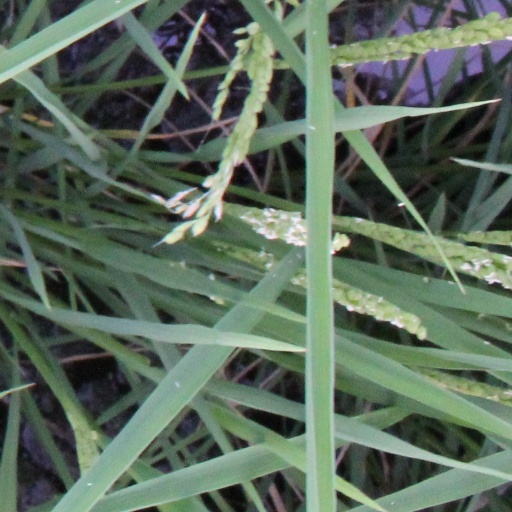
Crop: rice